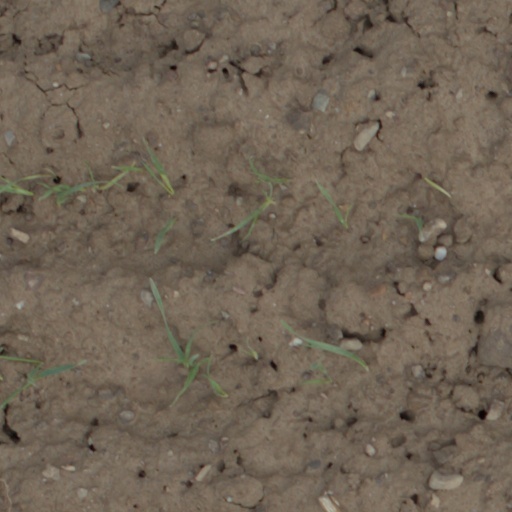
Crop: wheat